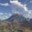
Label: mountain